Józef Andrzej Gierowski

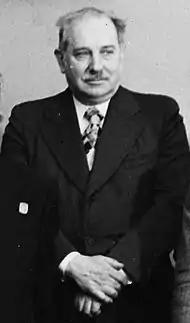
Józef Andrzej Gierowski

Soldier of Armia Krajowa during World War II. Member of the Polish Academy of Sciences, director of its Institute of History (1953-1968) and its Department of History of Silesia (1977-1981). Rector of the Jagiellonian University from 1981 to 1987. Member of the Polish Academy of Learning, from 1990 director of its Philosophical-Historical Sciences Division. Deputy in the Sejm of the People's Republic of Poland 1985-1989.